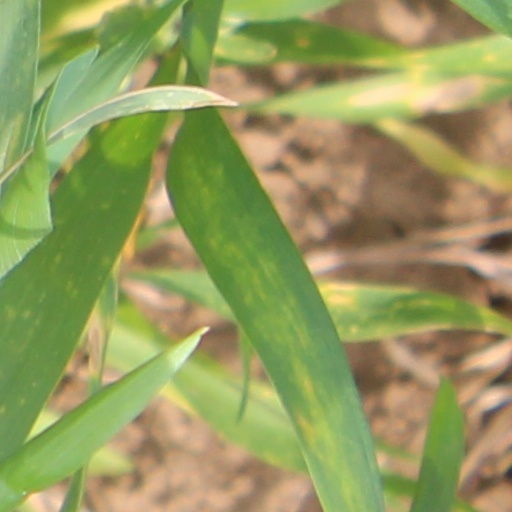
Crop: wheat